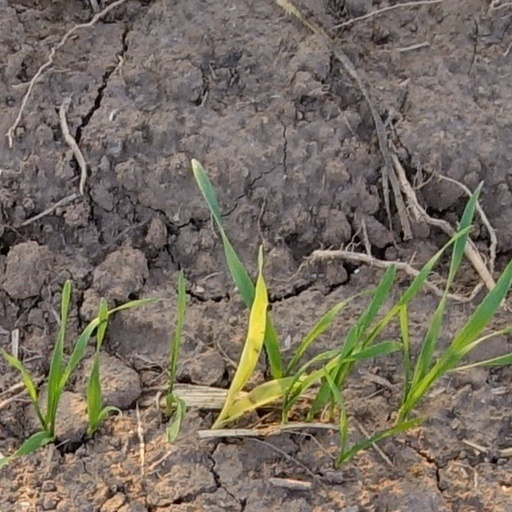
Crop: wheat